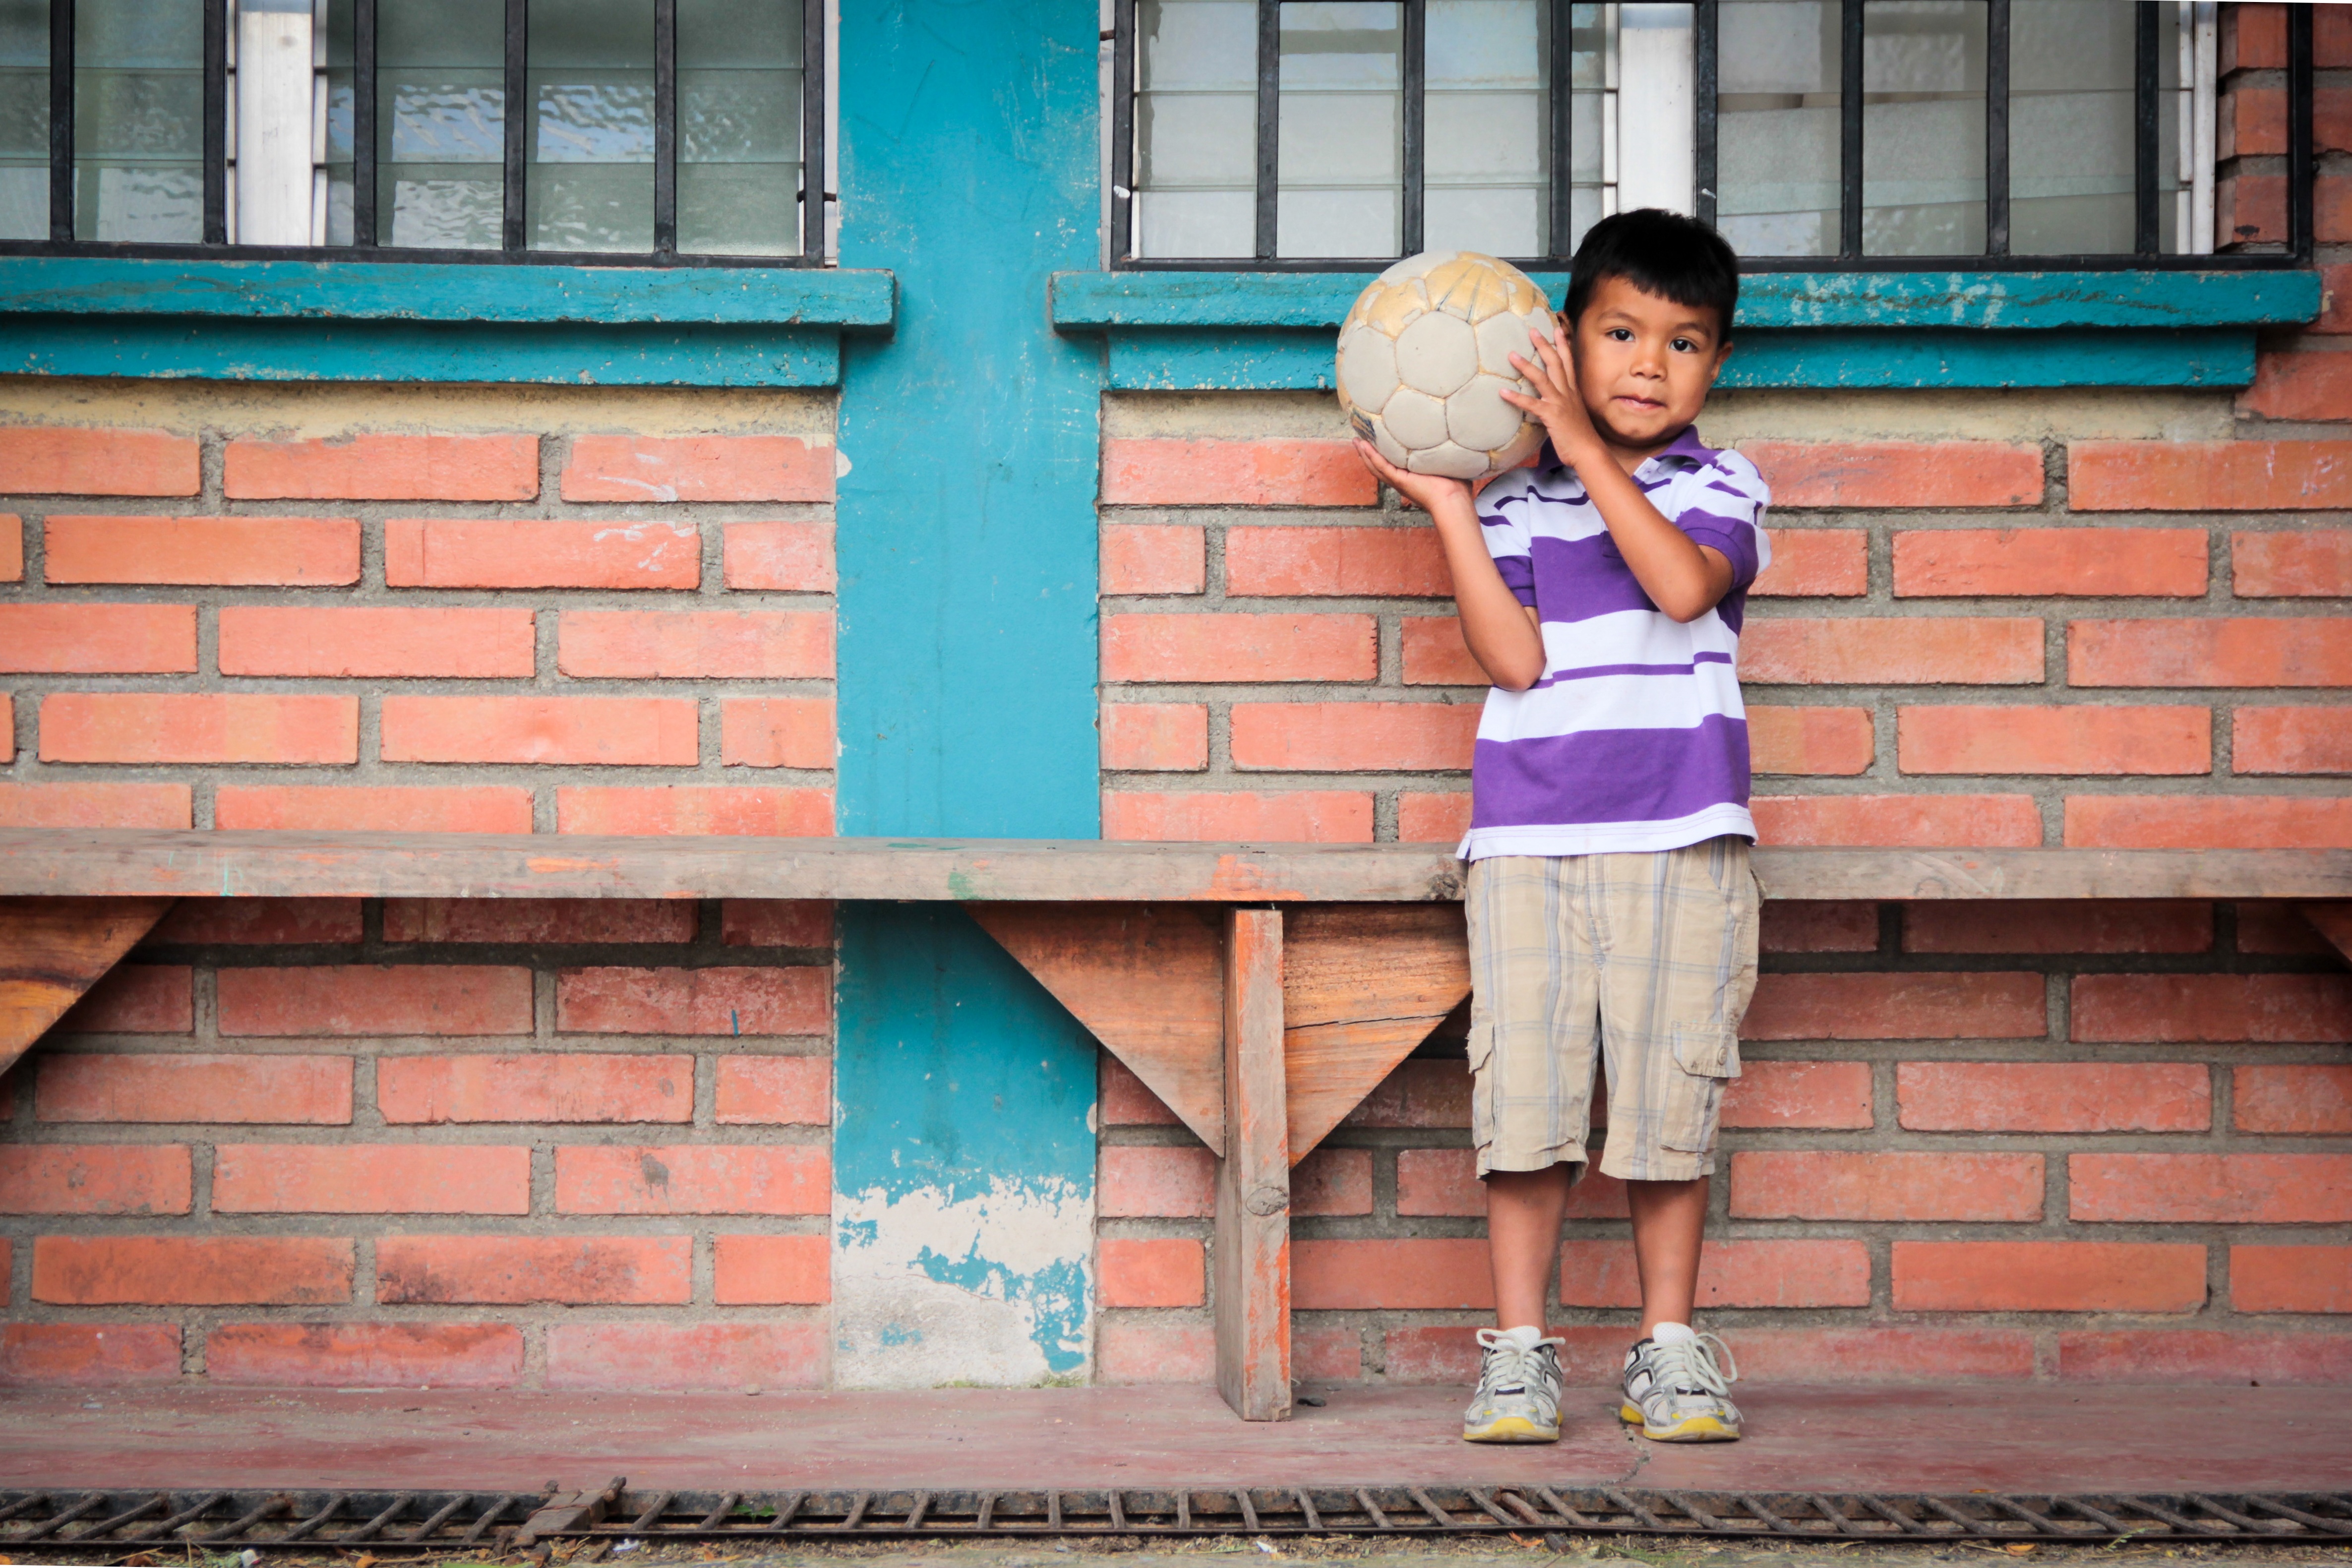
person, people, sport, street, play, boy, kid, wall, summer, young, red, color, training, soccer, child, blue, brick, photograph, snapshot